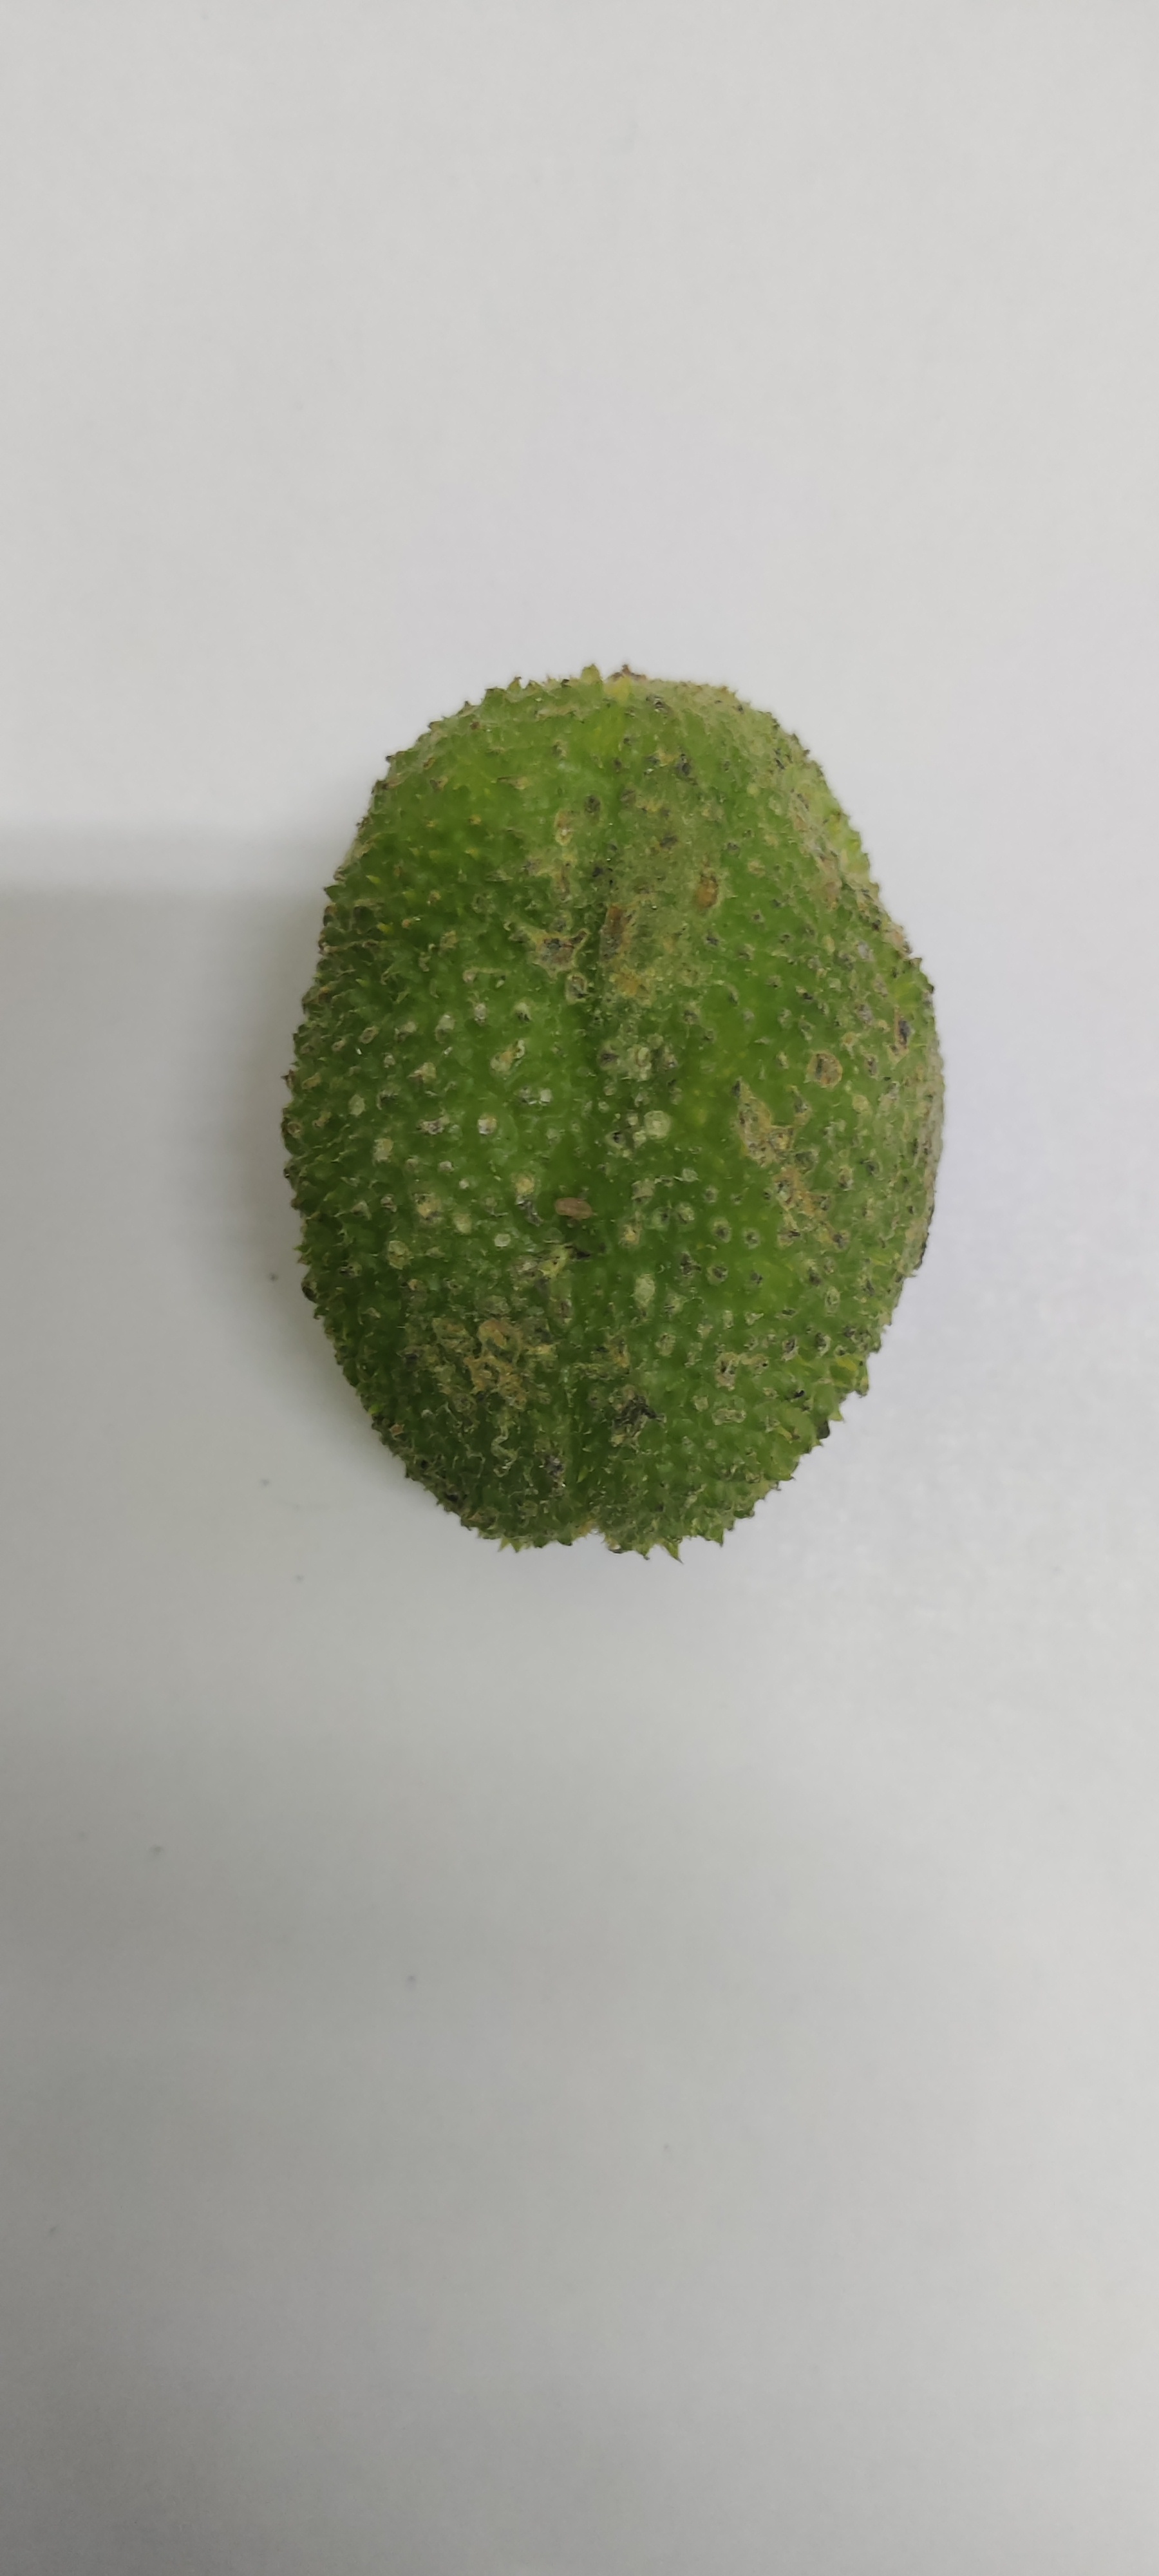
Crop: Spiny Gourd
Condition: Severely Damaged